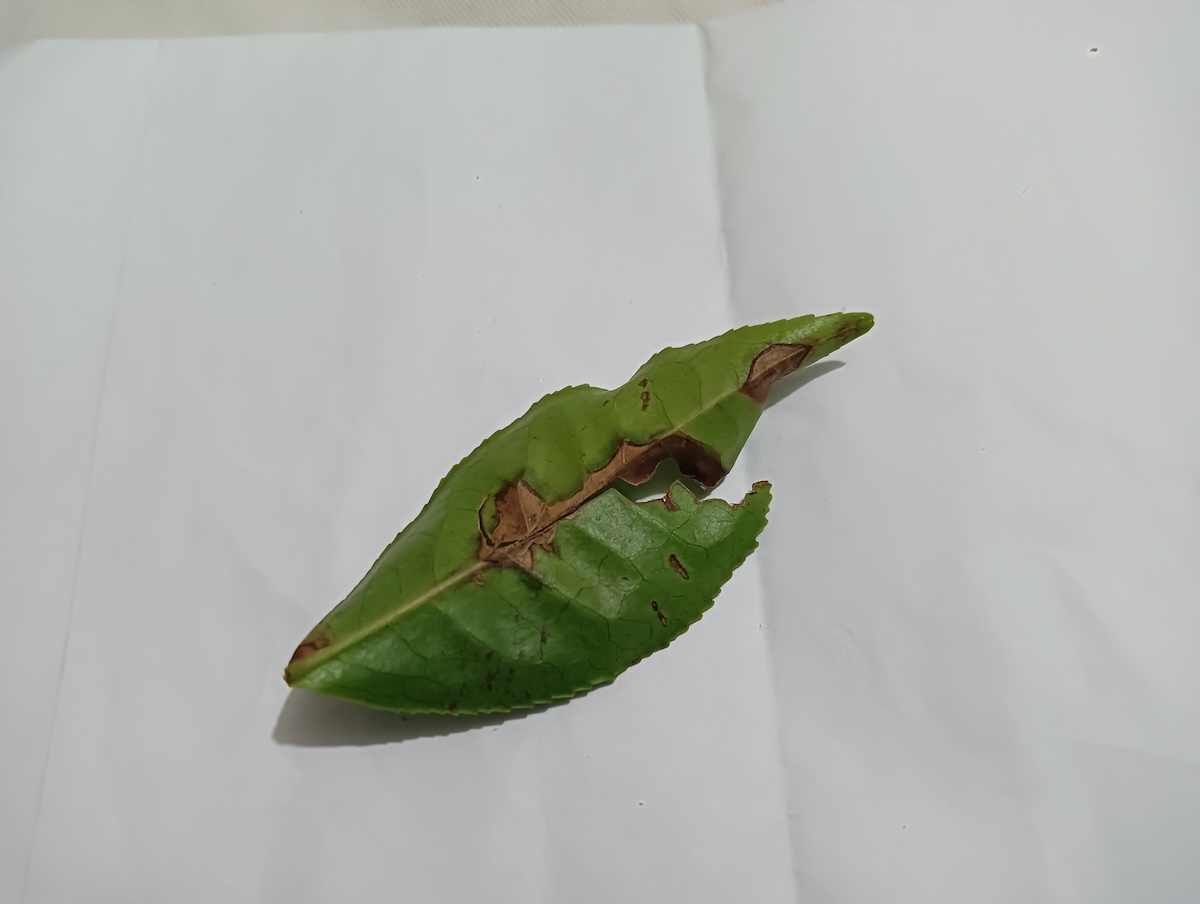
Label: Gray Blight